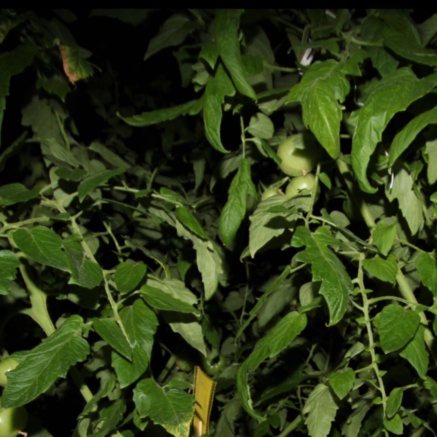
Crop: tomato